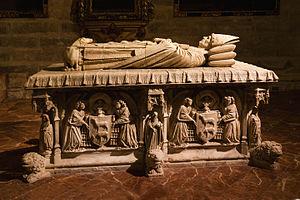
Le sarcophage du Cardinal Juan de Cervantes y Bocanegra, par Lorenzo Mercadante de Bretaña (1458), Albâtre, chapelle San Hermenegildo, cathédrale de Séville, Espagne.